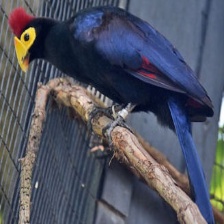
Species: VIOLET TURACO
Scientific name: MUSOPHAGA VIOLACEA